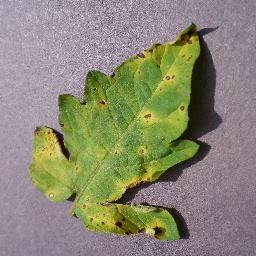
Label: Tomato___Septoria_leaf_spot